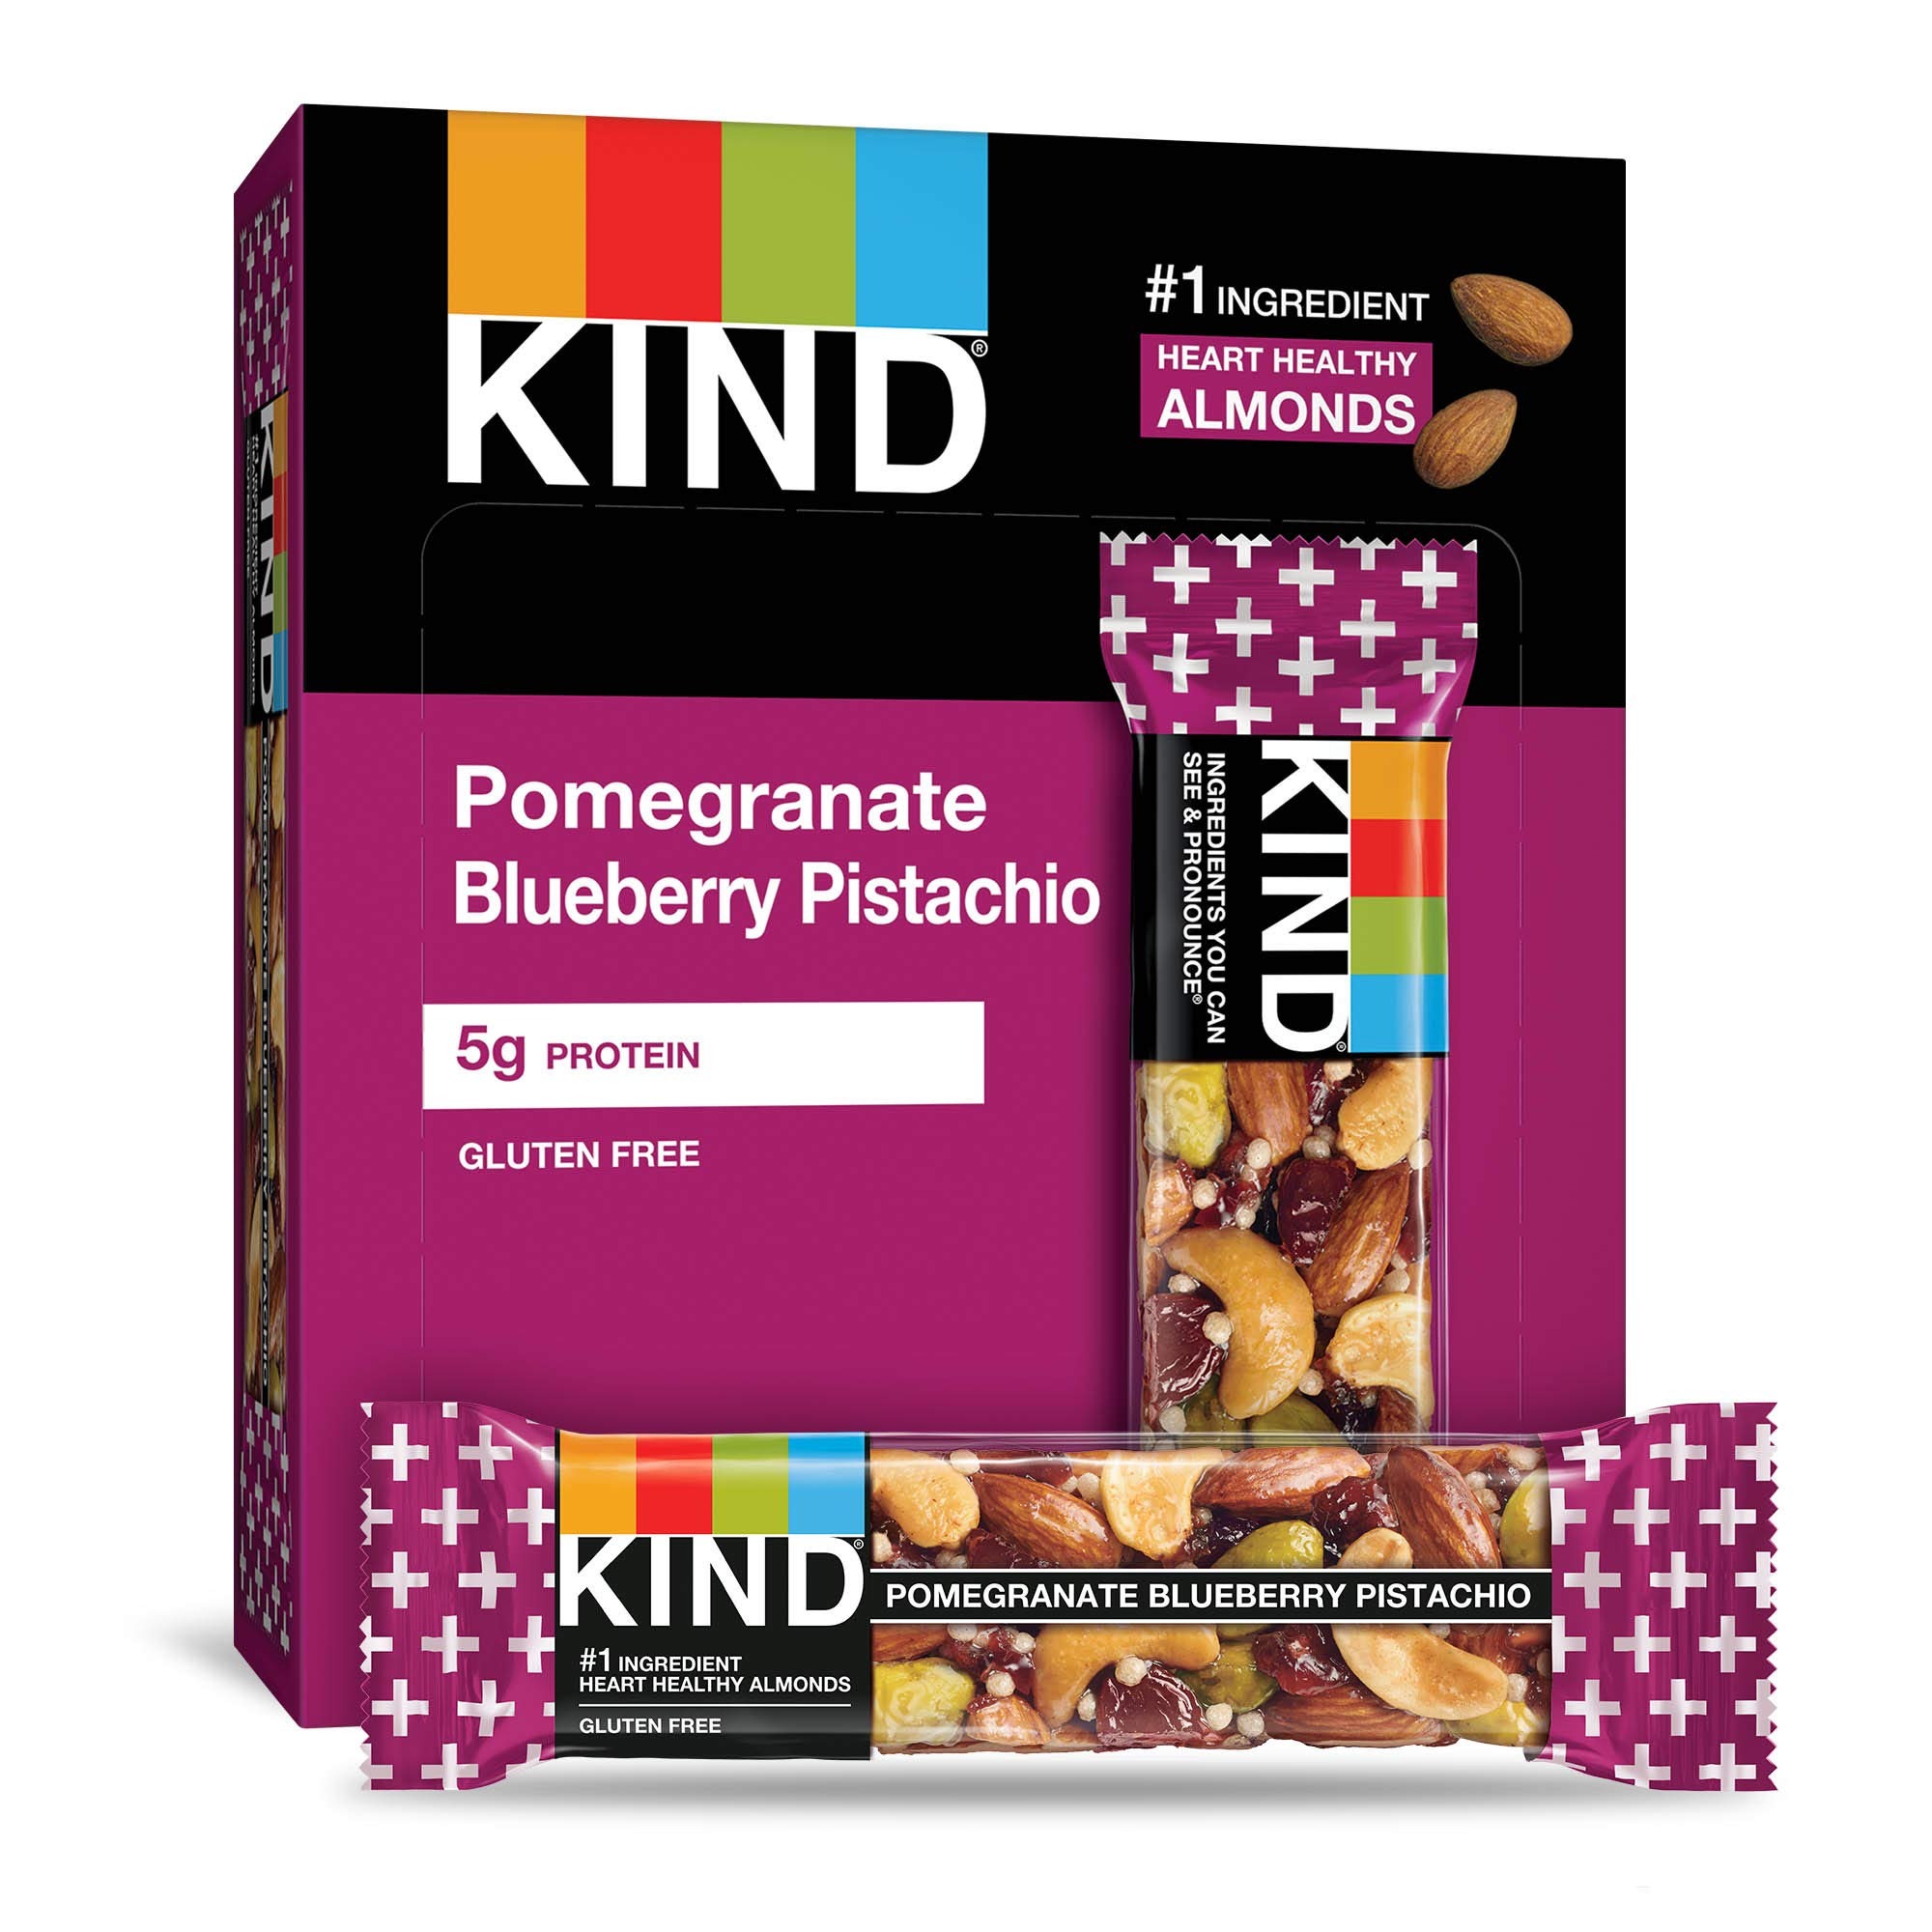
Item Name: Bars, Pomegranate Blueberry Pistachio + Antioxidants, Gluten Free, Low Sugar, 48 Count
Bullet Point 1: Contains 48 - 1.4oz Bars
Bullet Point 2: Fancy, we know. This fruit and nut bar has a delightfully chewy blend of bright fruits and the sweet, nutty taste of green pistachios.
Bullet Point 3: 0 trans fat, low glycemic index
Bullet Point 4: Non GMO
Bullet Point 5: Low sodium, good source of fiber, gluten free
Value: 48.0
Unit: Count

Price: 18.59